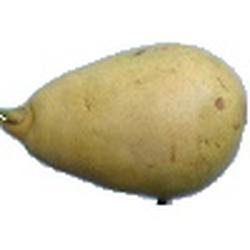
Label: Pear